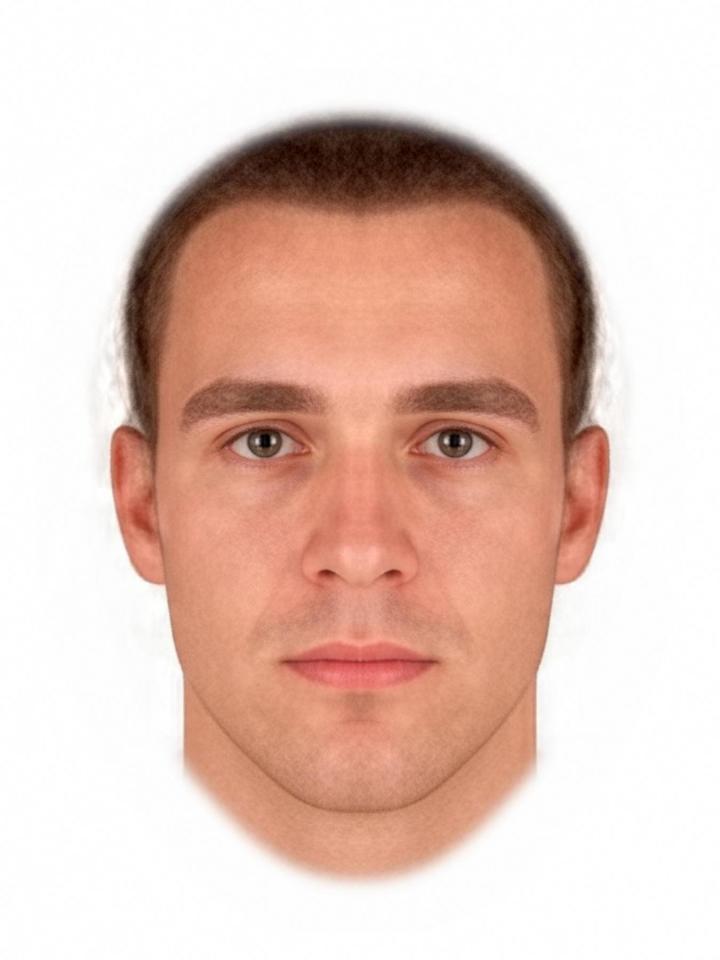
Gender: men